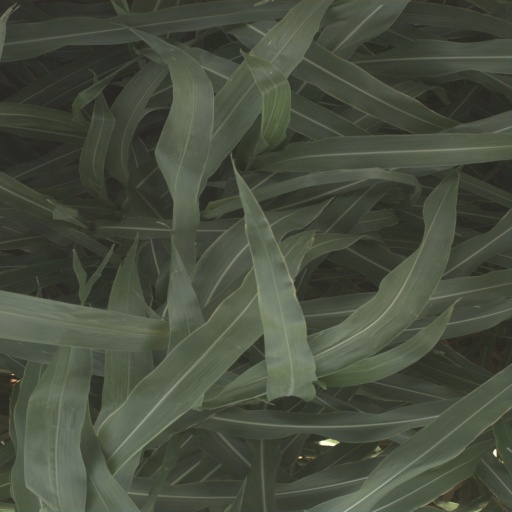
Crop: sorghum